WRUM

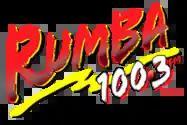
Previous logo

On February 2, 2005, the station flipped to a Spanish-language tropical music format. Over time, Latin pop and reggaeton were mixed into the playlist.